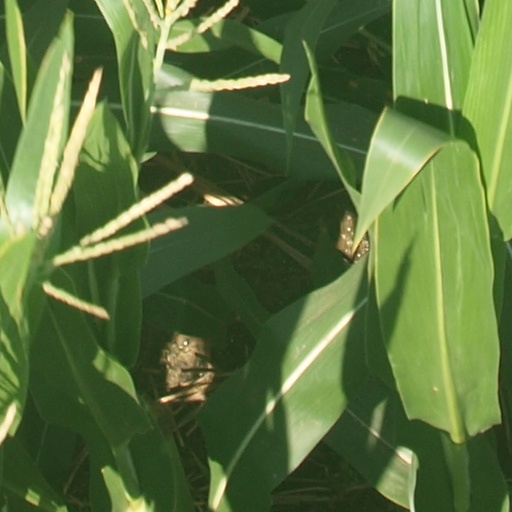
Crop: maize; corn